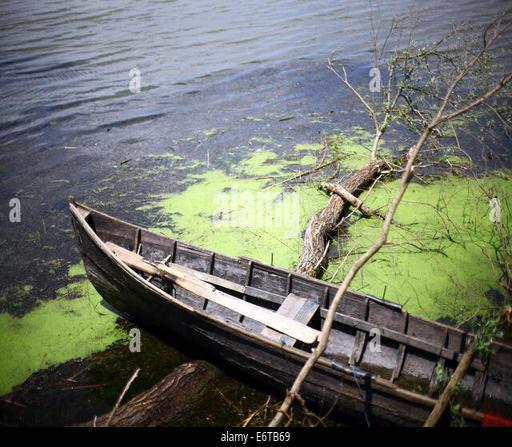
color picture of a wooden boat on a river bank